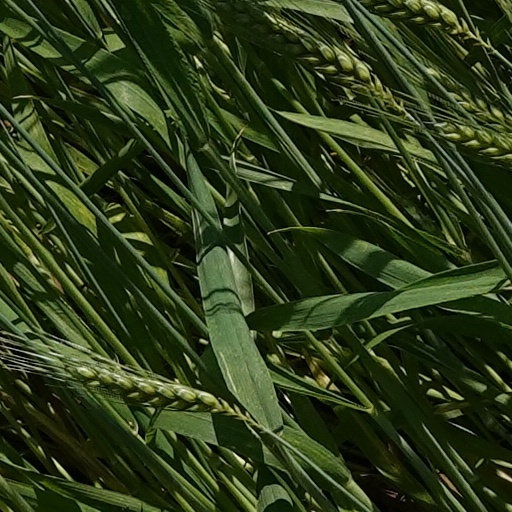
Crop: wheat